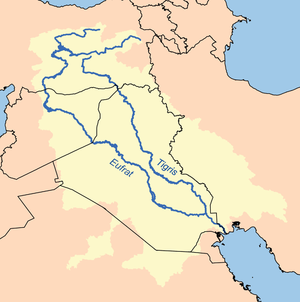
Frugtbare halvmåne
Kort over de store floder Tigris og Eufrat. De tidlige jordbrugskulturer fik deres opvækst i randzonerne vest, nord og øst for floderne. Siden trængte jordbruget ned i selve floddalene og gav grundlaget for byer og større civilisationer efter 4.000 f.Kr.
Den frugtbare halvmåne er et frugtbart område i Mellemøsten nord og øst for den arabiske ørken og Mesopotamien og langs Middelhavet. Ofte regnes Nildalen og dalen mellem Eufrat og Tigris med til området, men i jordbrugshistorisk forstand er bjergegnene rundt om Mesopotamien en naturlig afgrænsning, og det var her, at jordbruget opstod i et økologisk afgrænset miljø.